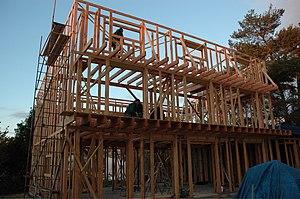
L'ossature bois réalisée avec la technique du GREB permet des architectures imposantes
La technique du GREB est une technique majeure de construction en paille pratiquée depuis une vingtaine d'années dans de nombreux pays du monde. Initiée au Québec dans l'Écohameau de la Baie, promue plus particulièrement en France, employée dans le monde entier, elle est utilisée pour la réalisation de bâtiments dont les performances techniques et thermiques sont fortement appréciées et en particulier dans les pays nordiques. Selon l'association APPROCHE-Paille qui s'attache à la rendre accessible au plus grand nombre, il y a près d'un millier de constructions réalisées avec cette technique dans le monde. En France il est estimé que ce sont entre 20 et 30 % des bâtiments isolés en paille qui seraient construits avec la technique du GREB ce qui en fait la technique principale en autoconstruction.